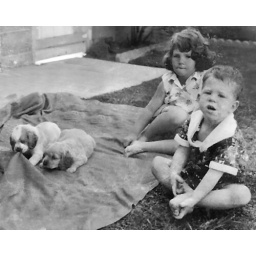
My brother and I with two cocker spaniel puppies in our back yard in Norwalk, CA.